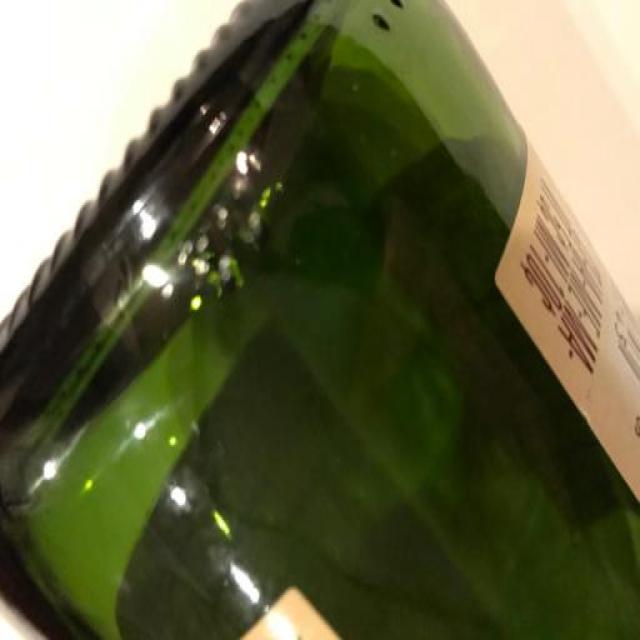
Label: Glass